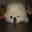
Label: dog